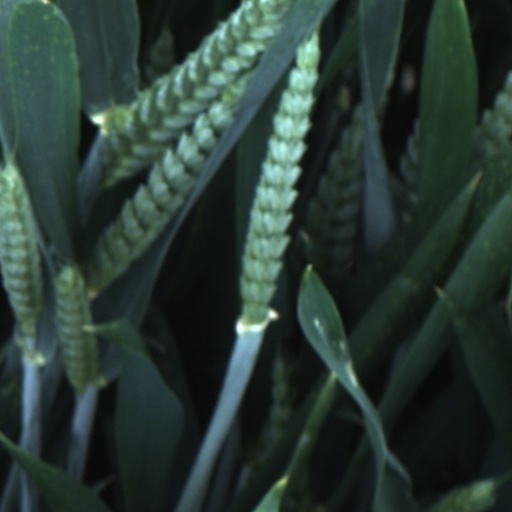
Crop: wheat